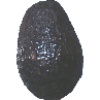
Label: Avocado ripe 1